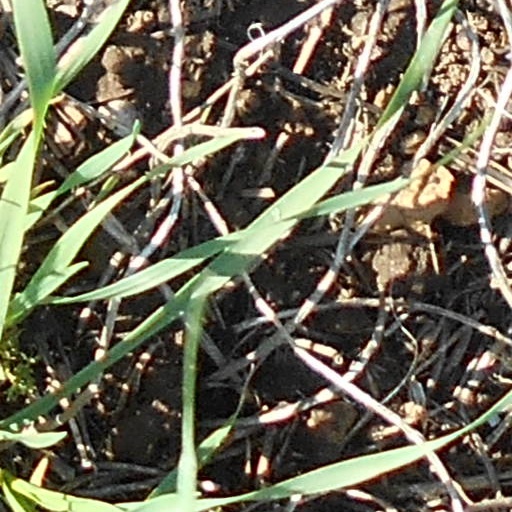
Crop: wheat